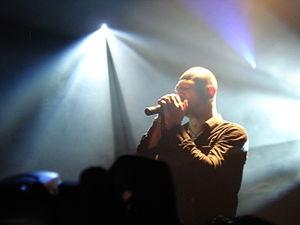
De/Vision est un groupe de synthpop allemand, originaire de Bensheim, près de Darmstadt. Le groupe est formé en 1988 par quatre membres, Thomas Adam, Steffen Keth, Stefan Blender, et Markus Ganssert.